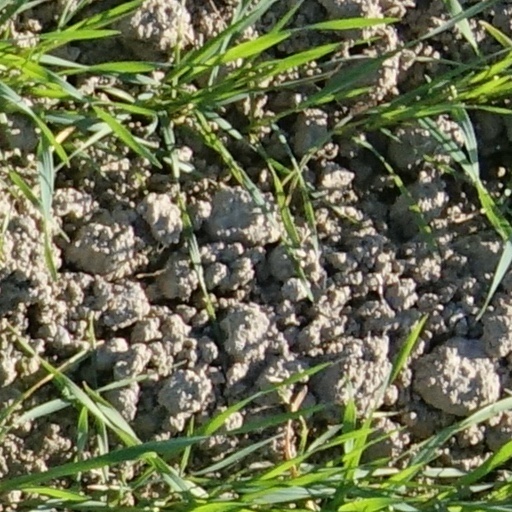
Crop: wheat